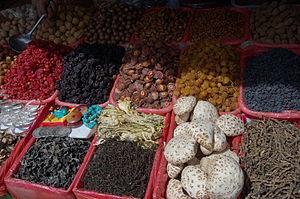
Étale de fruits, légumes et champignons séchés et quelques bracelets en argent, des bijoux faits de pierres précieuses, ainsi que des pièces historiques de l'époque de la République de Chine sur la Chine continentale (1912 — 1949) sur lesquelles sont inscrit 《中華民國三年》(troisième année, de la République de Chine) sur un petit marché de culture Qiang. L'étale d'à côté vendait également des plaques de céréales d'orge du Tibet, vers le centre-ville du Xian de Wenchuan, province du Sichuan, en République populaire de Chine. 中文: 于汶川县羌族的市场买干果，干蕈，干菜，银手镯，中華民国三年的硬币。旁边有青课蜜蜂酥。
La cuisine qiang est une cuisine qui peut varier selon les régions dans lesquelles les Qiang sont répartis. Ceux-ci se rencontrent majoritairement dans le xian de Wenchuan et le xian de Mao, tous deux dans la préfecture autonome tibétaine et qiang d'Aba, dans la province du Sichuan et minoritairement dans la province du Guizhou ; leur cuisine diffère donc en fonction des plantes et des animaux de la région concernée.